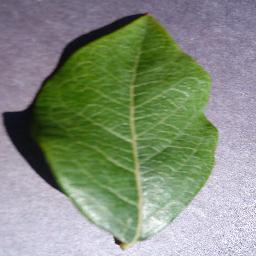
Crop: blueberry
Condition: healthy